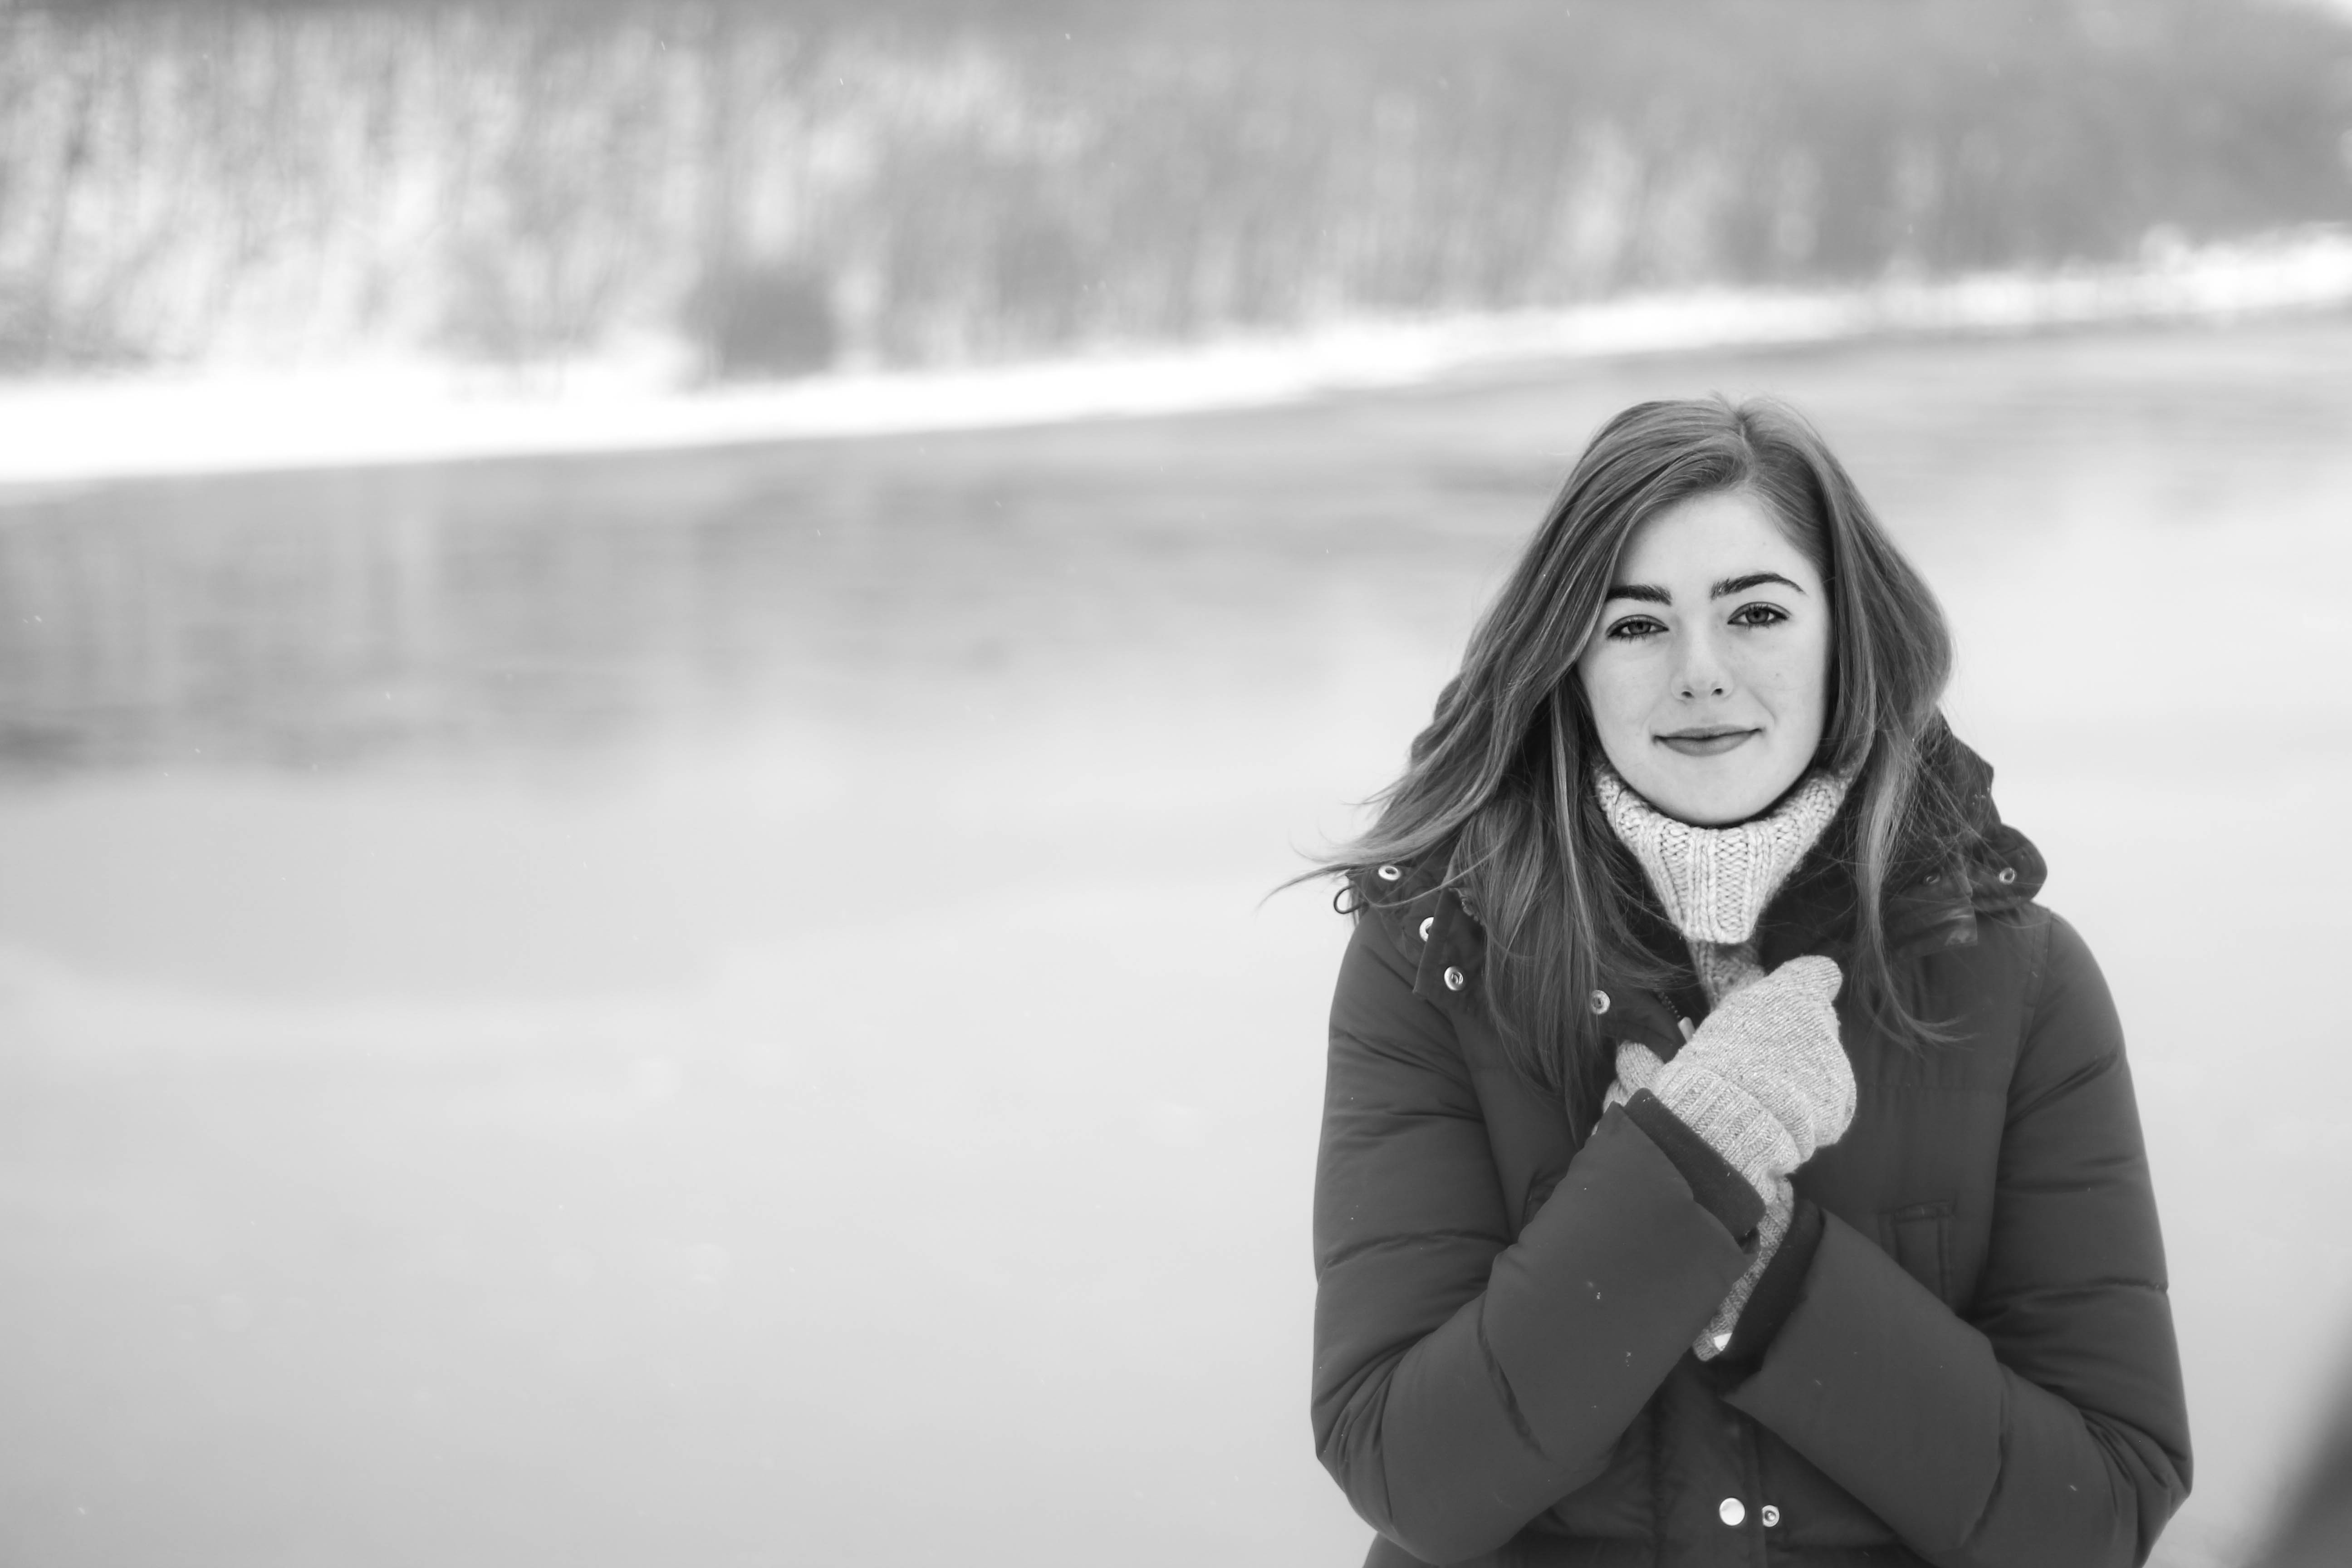
snow, cold, winter, black and white, girl, woman, white, photography, warm, cute, river, portrait, model, fashion, black, monochrome, lady, season, scarf, cool, photograph, beauty, beautiful, pretty, clothes, emotion, photo shoot, monochrome photography, portrait photography, warm clothes, winter jacket